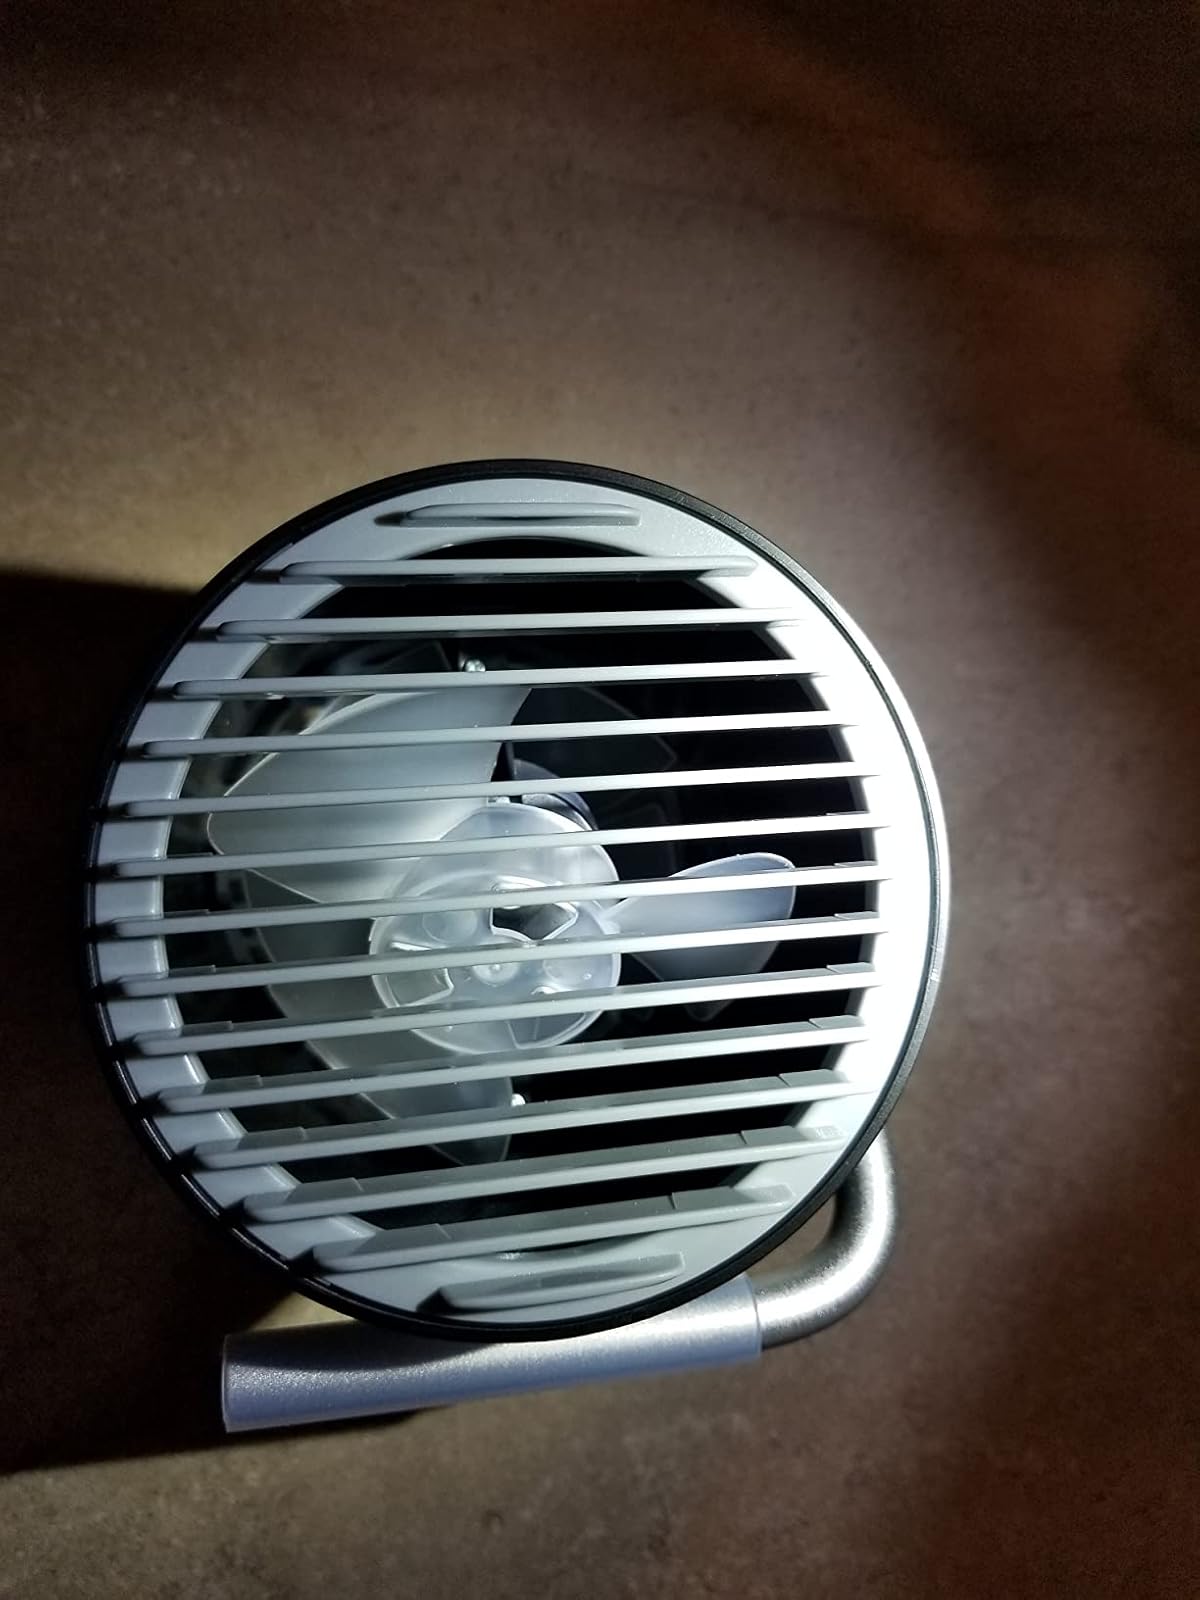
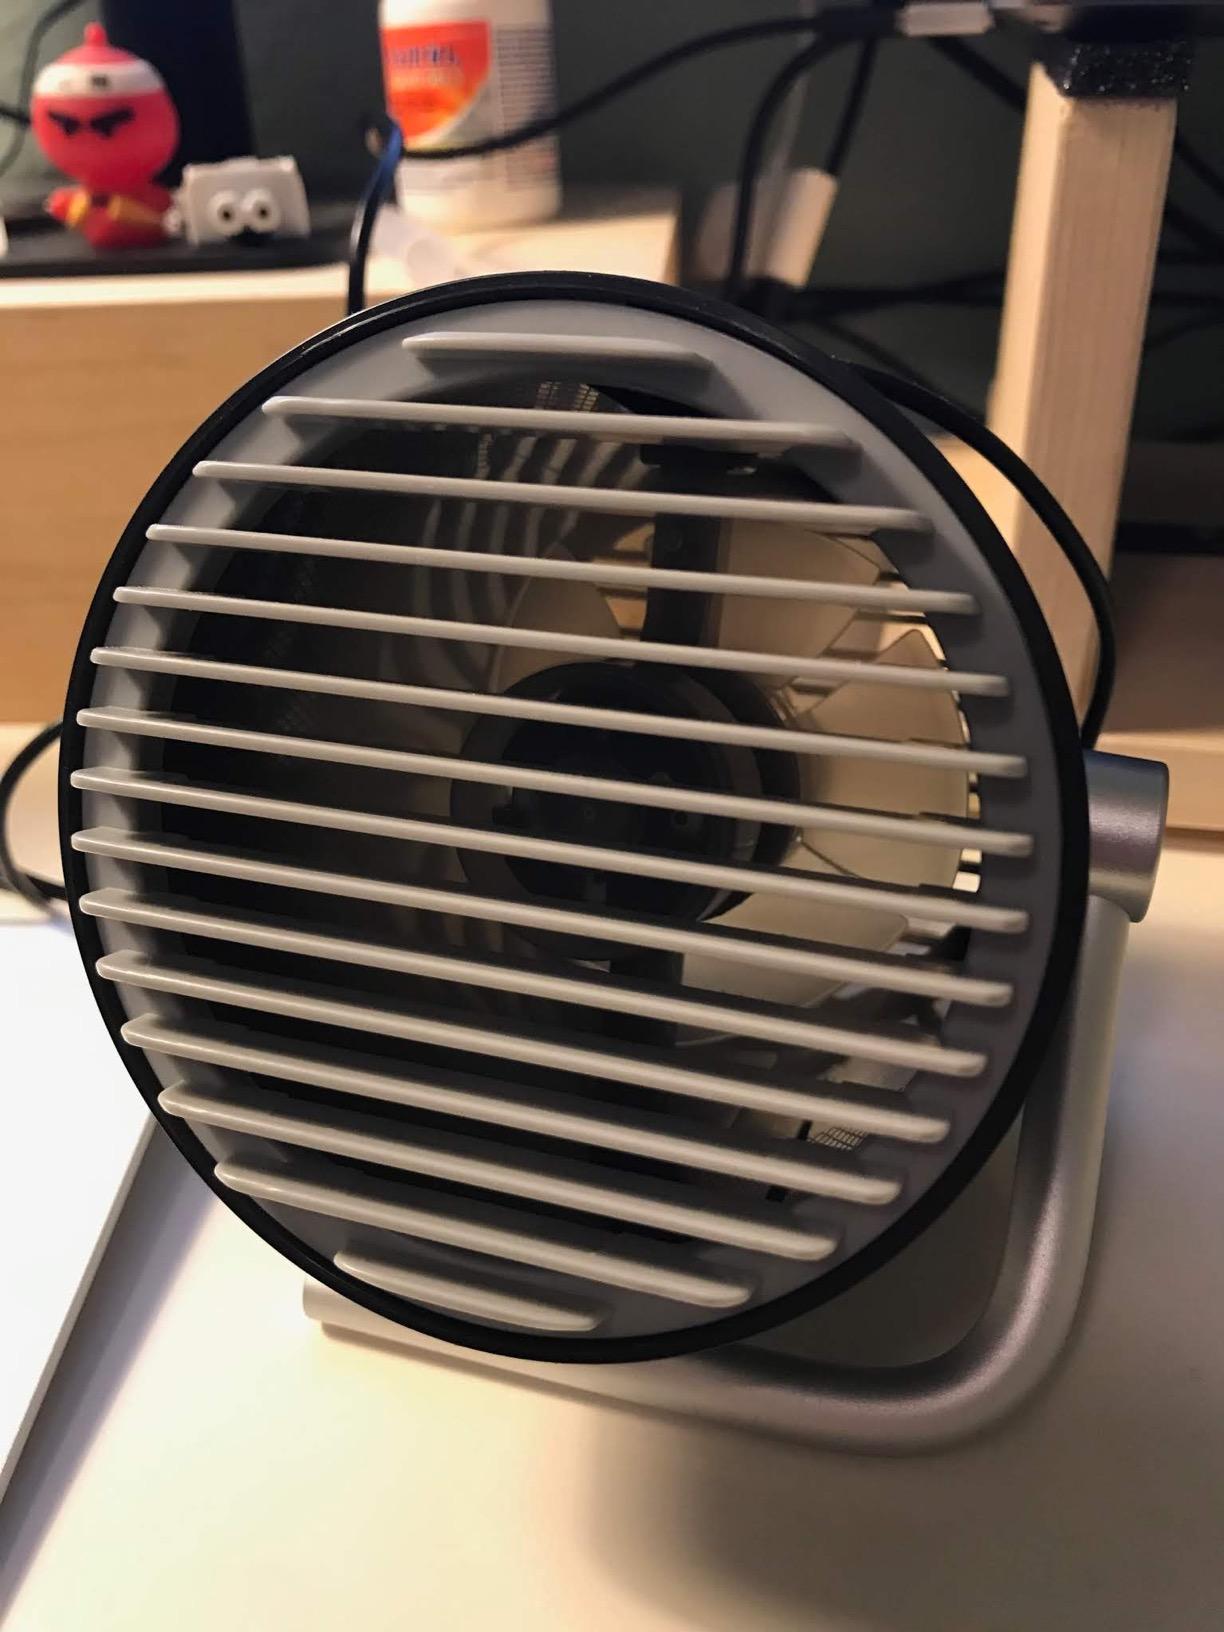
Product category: fan
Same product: yes